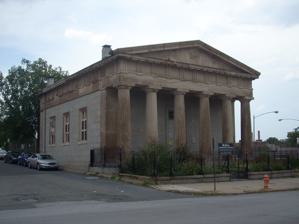
Building: McKim's School
Country: United States of America
Year built: 1833
United States historic place McKim's School U.S. National Register of Historic Places Baltimore City Landmark McKim Community Center Location in Baltimore Show map of Baltimore McKim's School (Maryland) Show map of Maryland McKim's School (the United States) Show map of the United States Location 1120 E. Baltimore St., Baltimore, Maryland Coordinates 39°17′29″N 76°36′04″W / 39.29126°N 76.60113°W / 39.29126; -76.60113 Area 19 acres (7.7 ha) Built 1833 Architect Howard, William; Small, William Architectural style Greek Revival NRHP reference No. 73002190 Significant dates Added to NRHP March 30, 1973 Designated BCL 1971 McKim's School , also known as McKim's Free School , is a historic school located at Baltimore , Maryland , United States . It is an archaeologically accurate Greek -style building.  The front façade is designed after the Temple of Hephaestus , or Temple of Theseus, in Athens, Greece in granite. Six freestone Doric columns, 17 feet (5 meters) tall, support the entablature and pediment. The sides were derived from the north wing of the Propylaia on the Acropolis of Athens . The building site was funded by Quaker merchant Jon McKim who funded a trust for poor students managed by his son Isaac after his death in 1819. It was designed by Baltimore architects William Howard and William Small and erected in 1833. It served as a school and youth training center until 1945, when the building was adapted for use as the McKim Community Center. In 1972 the building was sold by trustees to the city. McKim's School was listed on the National Register of Historic Places in 1973. It is included in the Baltimore Heritage Walk . References